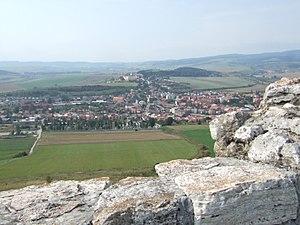
Spišské Podhradie est une ville de la région de Prešov en Slovaquie, dans la région historique de Spiš.